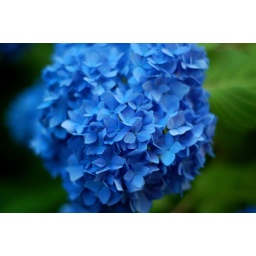
I am so in love with this damn blue flower picture!